George Lacy Hillier

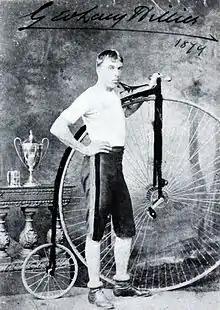
George Lacy Hillier (1879)

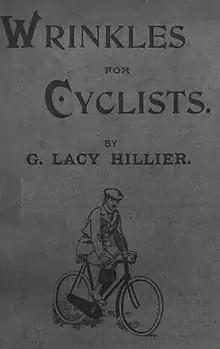
Cover of "Wrinkles for Cyclists"

George Lacy Hillier (6 June 1856 in Sydenham- 11 February 1941 in London) was an English racing cyclist, a pioneer of British cycling,